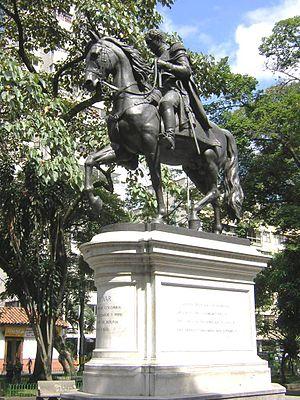
Cette page recense les statues équestres de Simón Bolívar.